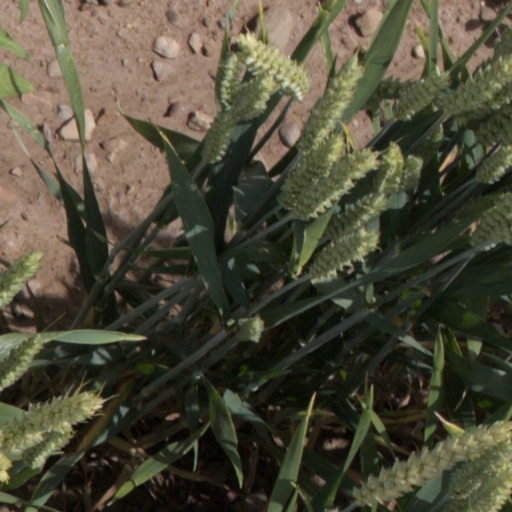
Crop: wheat